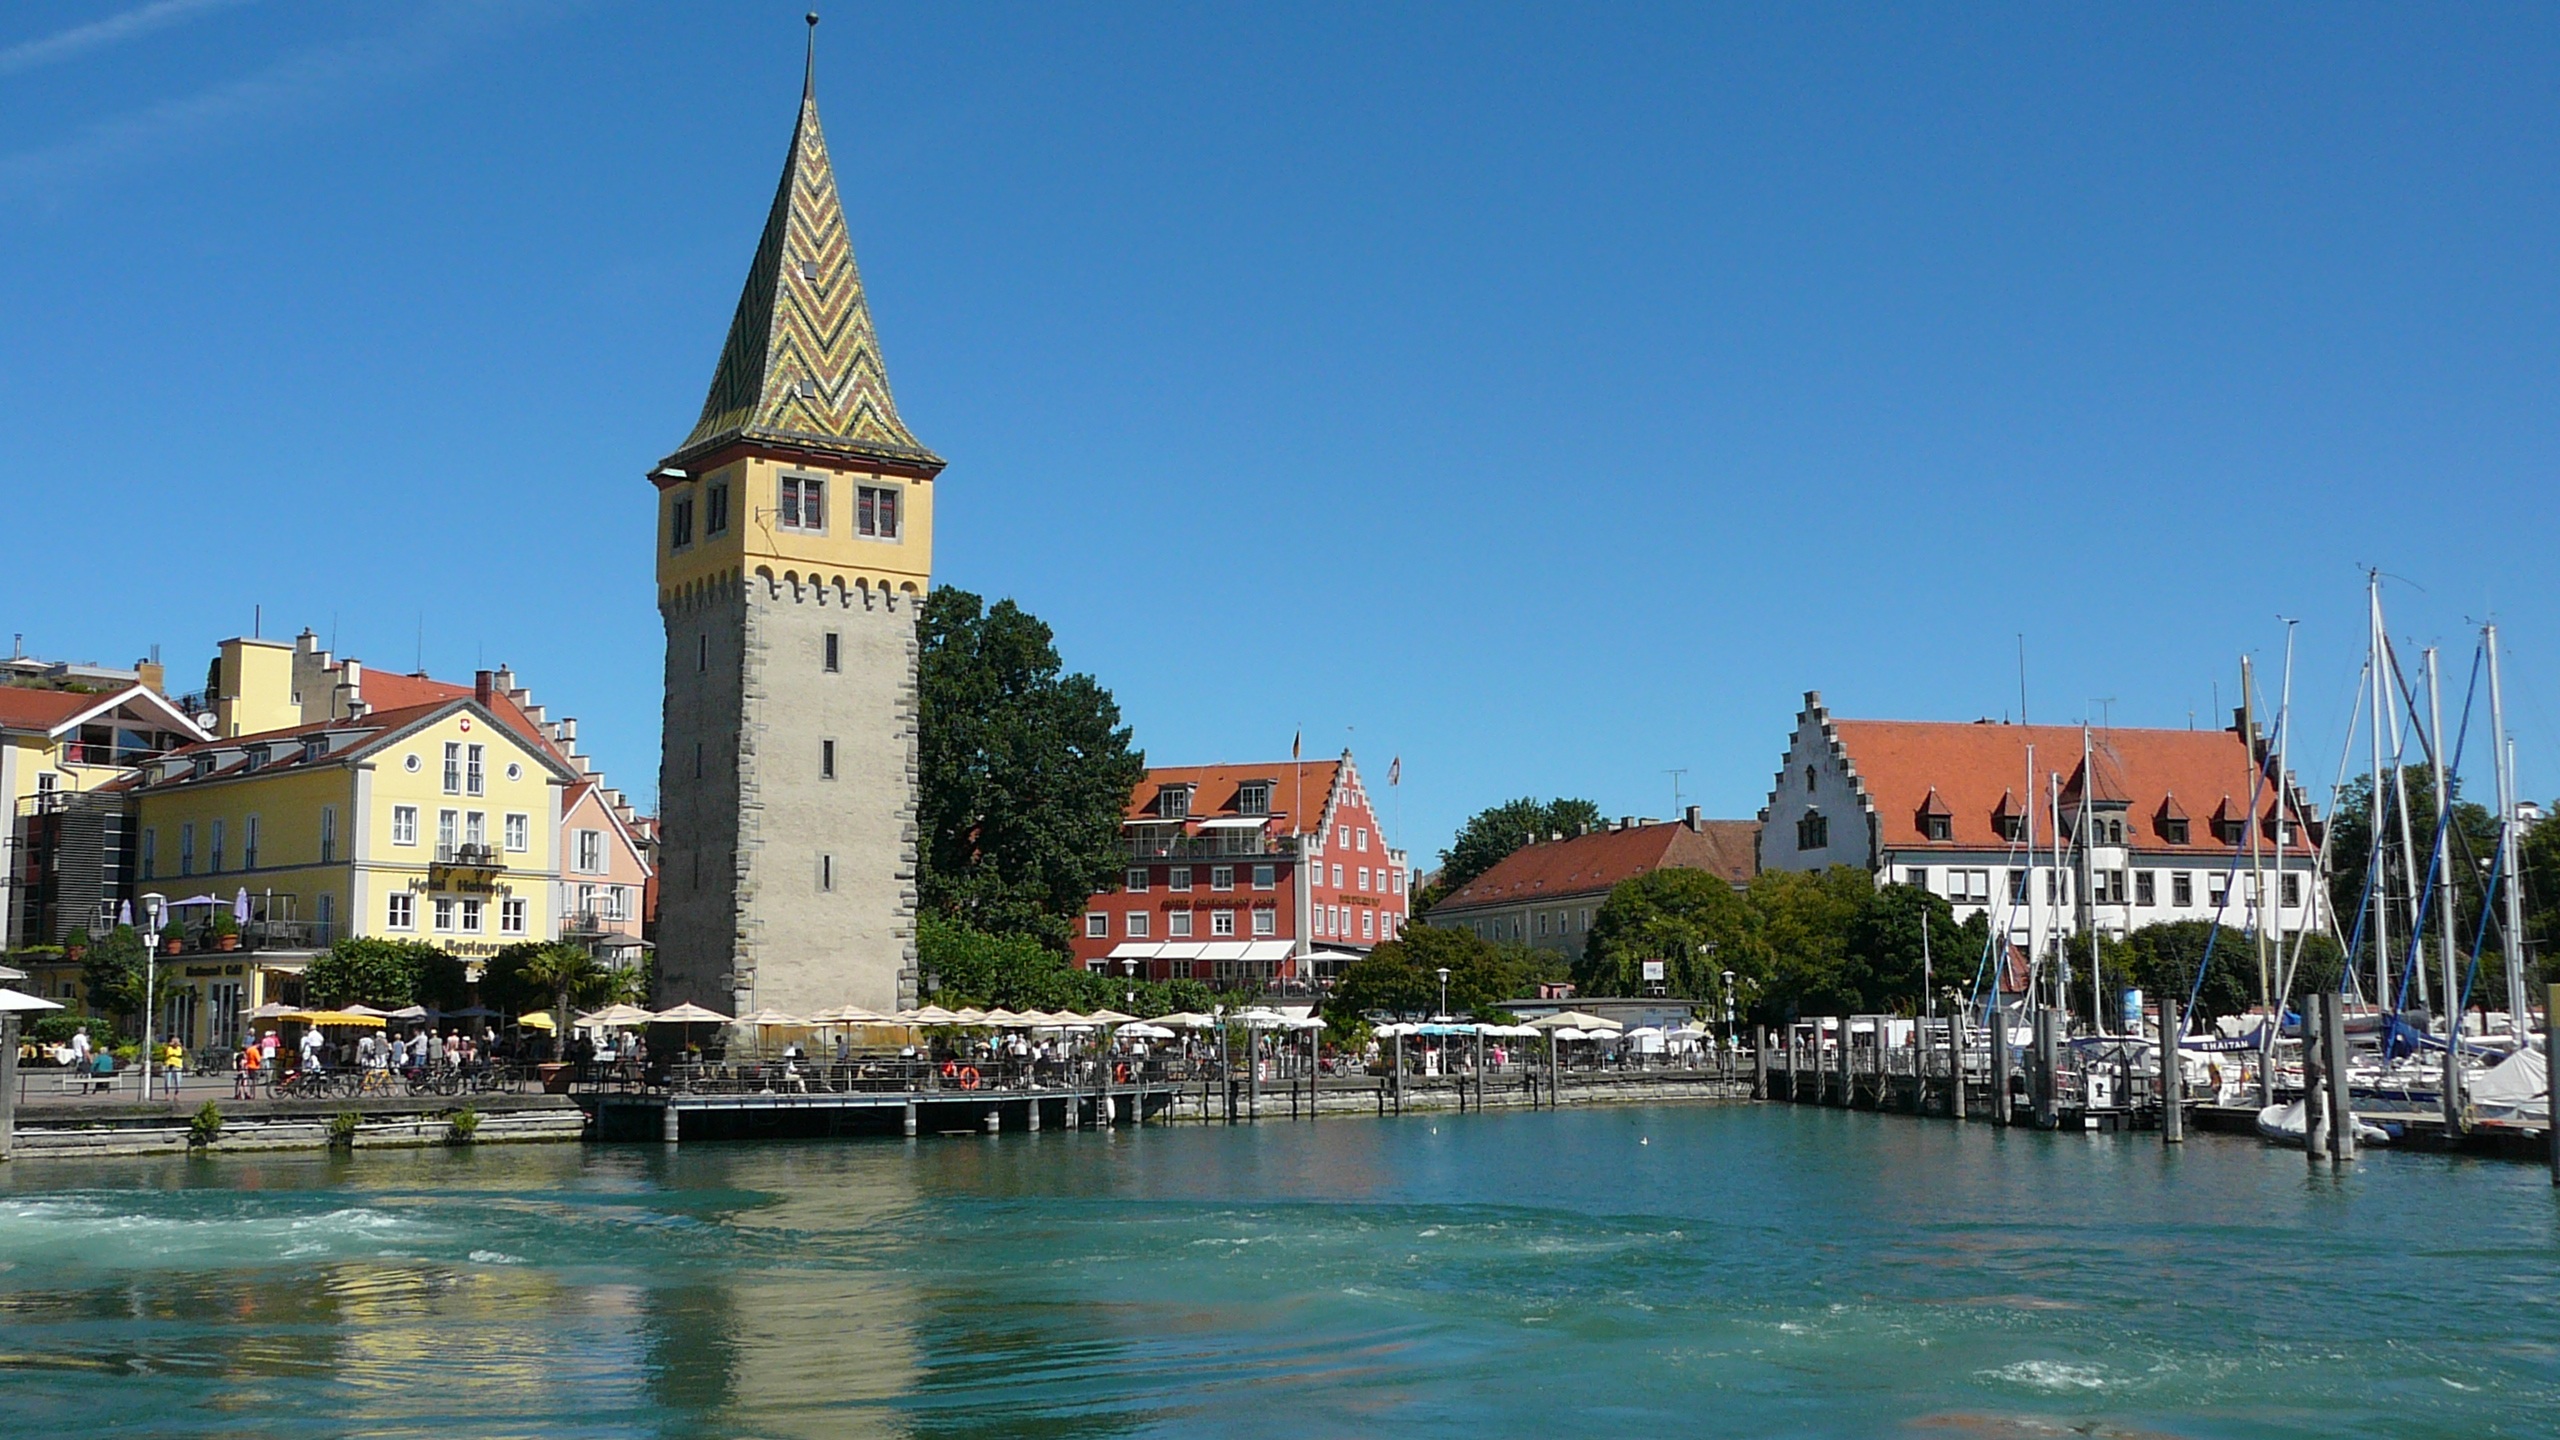
sea, sky, lake, town, cityscape, vacation, landmark, tourism, waterway, boats, bodensee, lindau